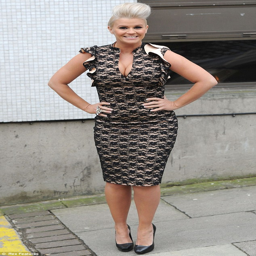
elegant : person looked ladylike as she showed off her curves in a plunging lace dress